Ianuarius

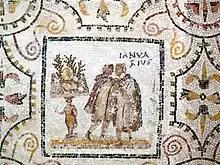
"Ianuarius" panel of the months mosaic from El Djem, Tunisia (Roman Africa), in which March is represented as the first month (3rd century AD)

Many Roman festivals and religious observances reflect the Romans' agrarian way of life in their early history. Agricultural calendars "(menologia rustica)" show that for farmers, January continued the relatively slack time they experienced in December. For January, these almanacs advised farmers to expect 9¾ hours of daylight and 14¼ hours of darkness, and to sharpen stakes, cut willows and reeds, and offer sacrifice to the Dei Penates, tutelary deities. The agricultural writer Columella says that farmers who were "religiosiores", more scrupulous than others, would refrain from working the land until January 13, except that on January 1 they should make an auspicious gesture "(auspiciandi causa)" of beginning work on everything they wanted to get done that year.